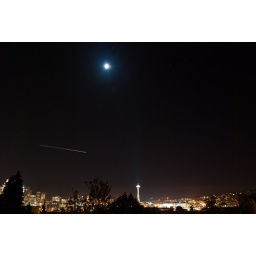
Space Needle and the moon, along with a streak of an airplane flying by